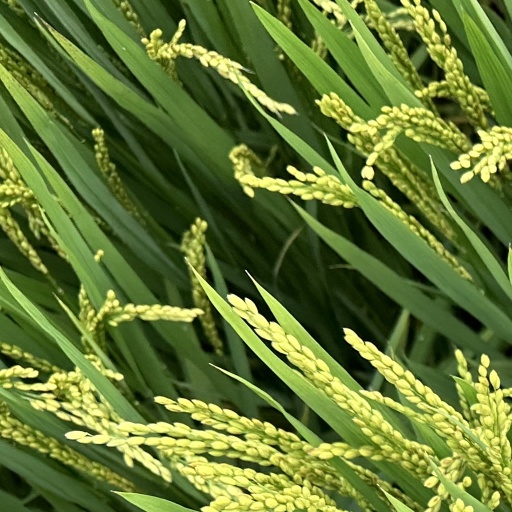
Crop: rice